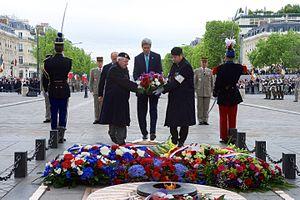
La tombe du Soldat inconnu est une sépulture installée à Paris sous l'arc de triomphe de l'Étoile depuis le 11 novembre 1920. Elle accueille le corps d'un soldat non identifié, mort lors de la Première Guerre mondiale et reconnu français, pour commémorer symboliquement l'ensemble des soldats morts pour la France au cours de l'histoire.